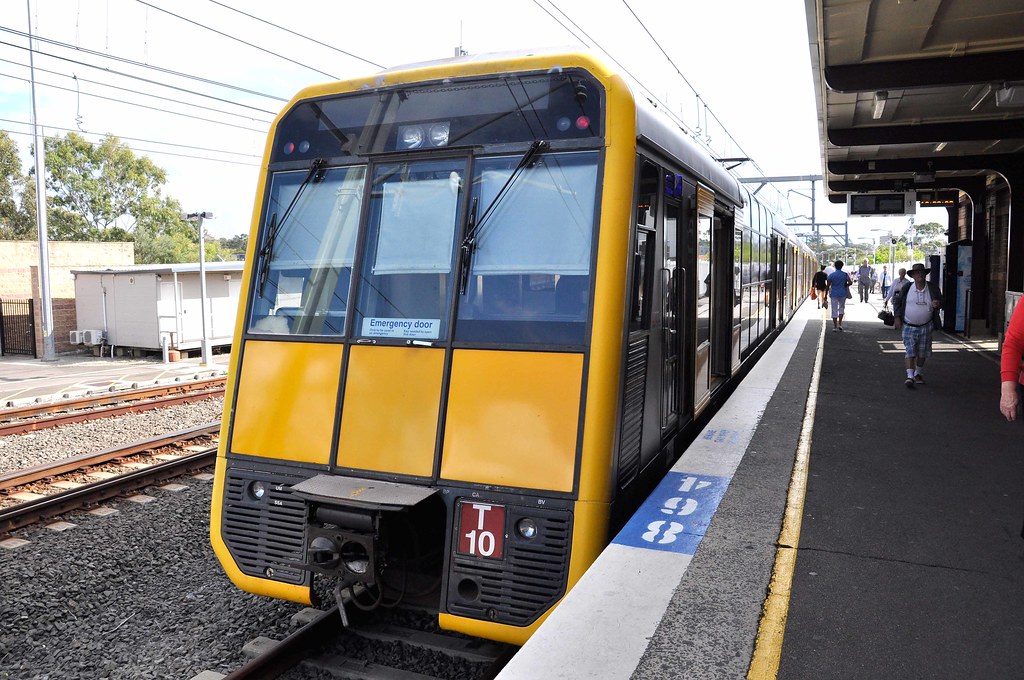
Vehicle type: Trains